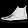
Label: Ankle boot